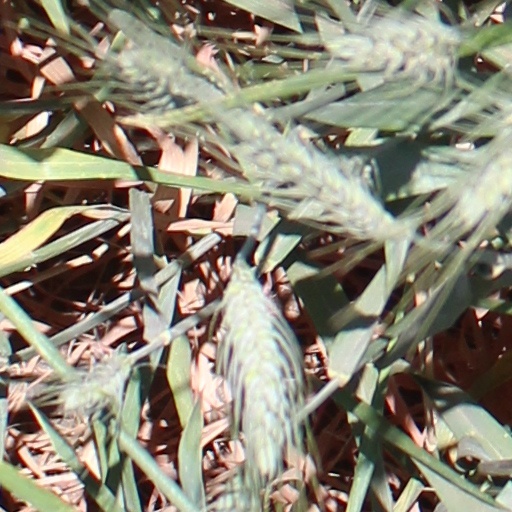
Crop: wheat